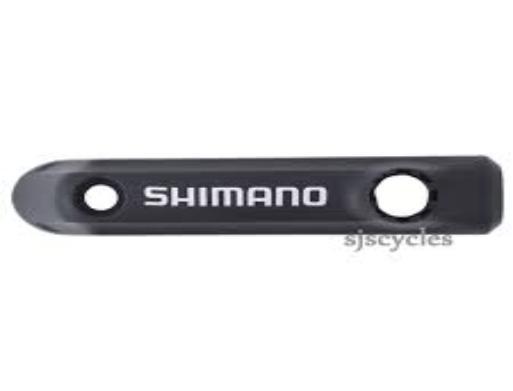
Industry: Others